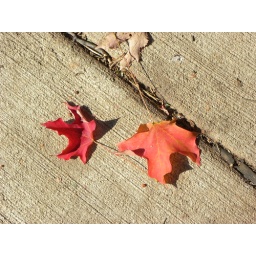
some colorful fallen maple leaves on the sidewalk in Hampden, snapped on 10-10-10